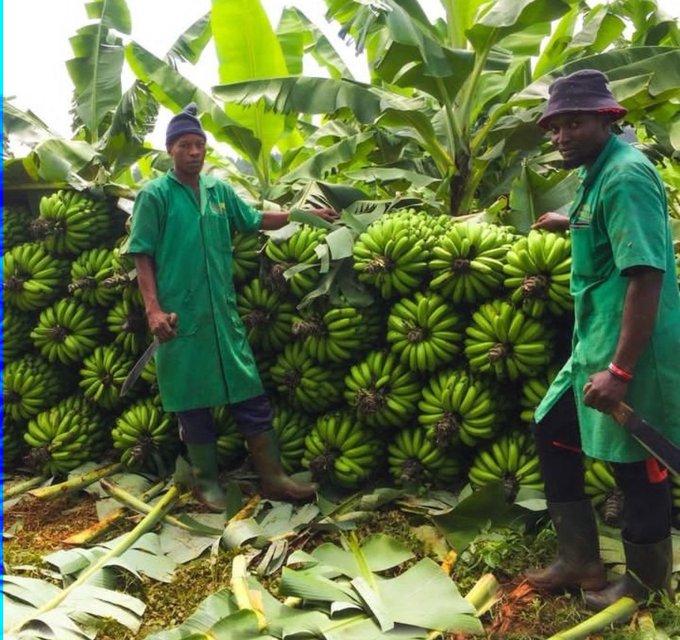
Wanaume wawili wakulima waliovaa mashati ya kijani, wameshika mapanga mkononi, wakiwa tayari wameshamaliza kuvuna ndizi na wamezipanga vizuri kwa ajili ya kuzisafirisha.